Nord's 12th constituency

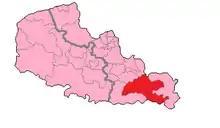
Nord's 12th Constituency shown within Nord-Pas-de-Calais

The 12th constituency of the Nord is a French legislative constituency in the Nord "département".